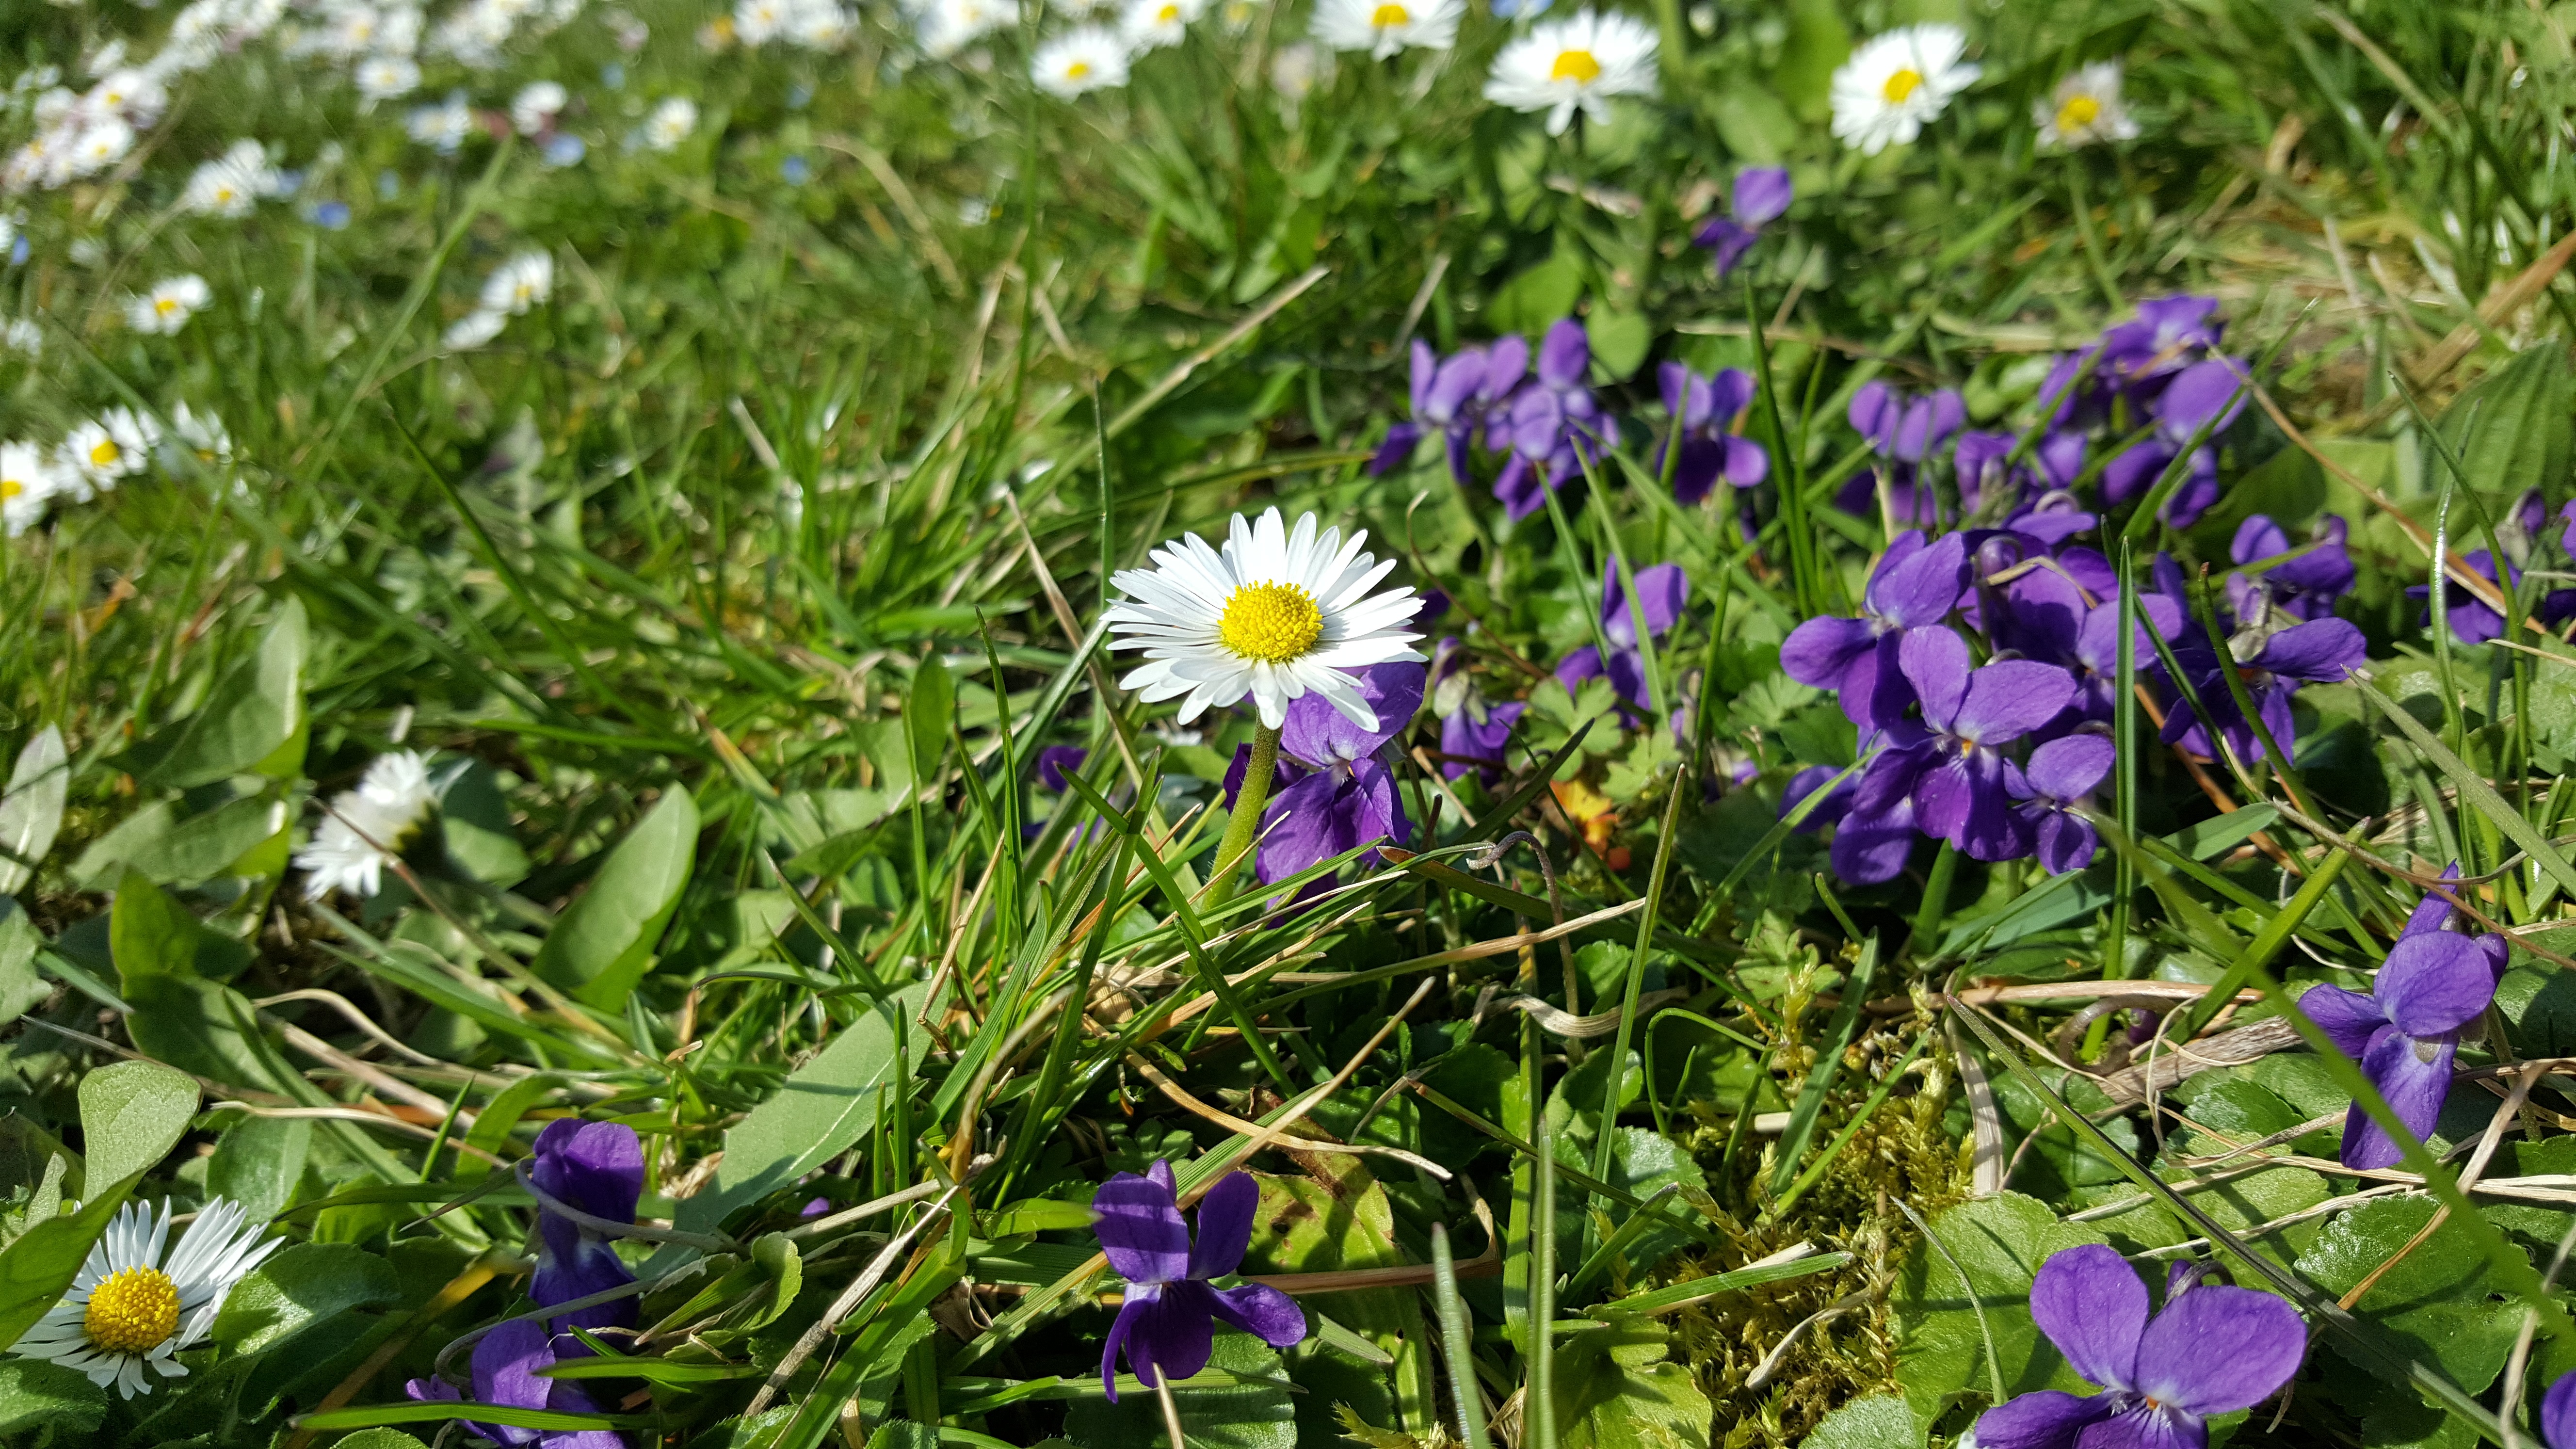
nature, blossom, plant, white, meadow, flower, purple, bloom, daisy, spring, green, botany, yellow, garden, close, flora, wildflower, pointed flower, daisies, beautiful, flowering plant, bellflower family, annual plant, land plant, violet family